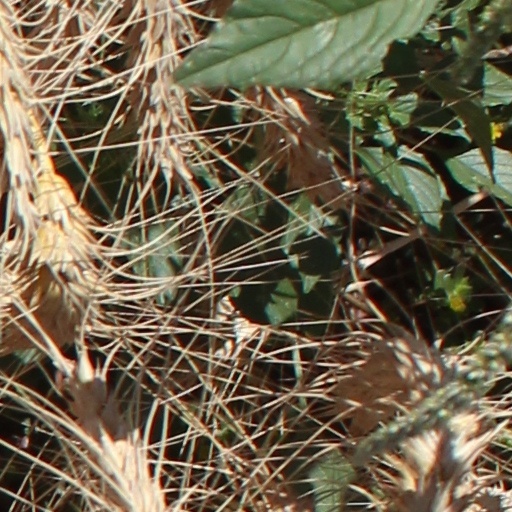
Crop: wheat